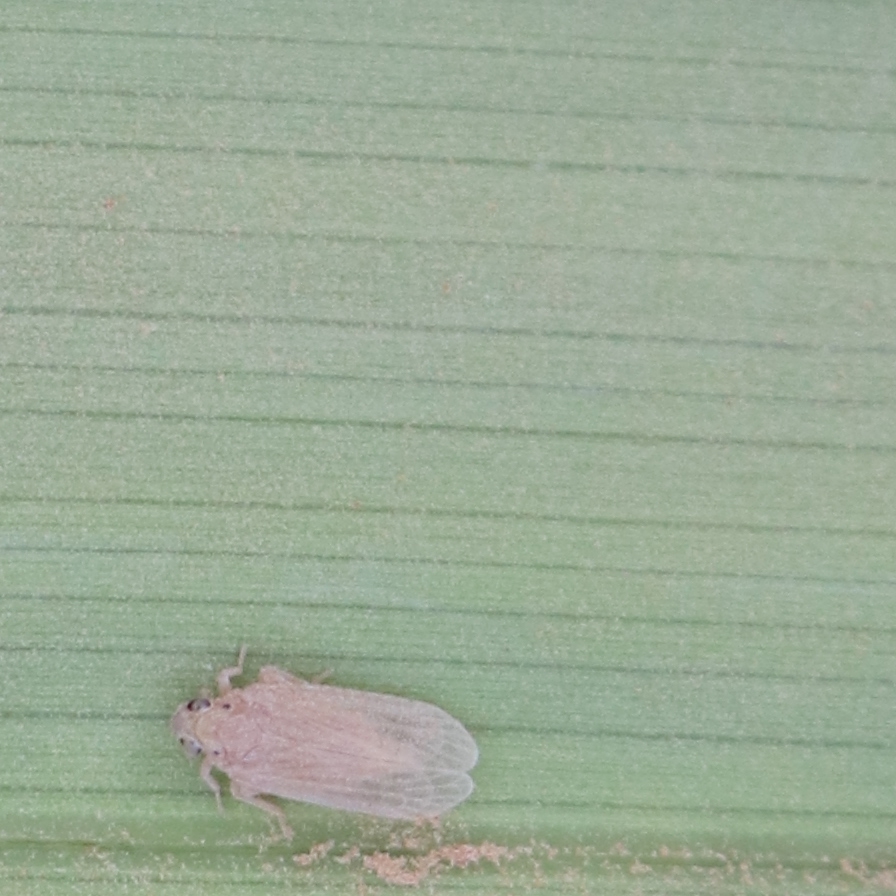
Label: Bug